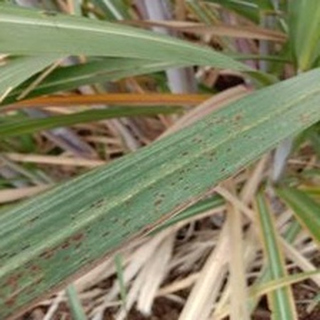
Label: sugarcane_rust